Sexton (artillery)

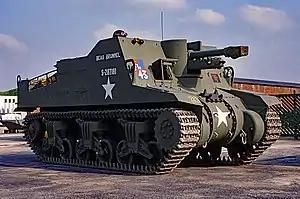
Sexton self-propelled gun S287181 "Beau Brummel".

A UK order for 300 Sextons was made in mid-1943, albeit built on the hull of the Grizzly tank (a Canadian-built variant of the M4A1 Sherman). The Ram-based SP gun became known as the Sexton Mark I, while the Grizzly-based variant was the Sexton Mark II. UK orders for the Sexton II eventually totalled 2,026 vehicles.